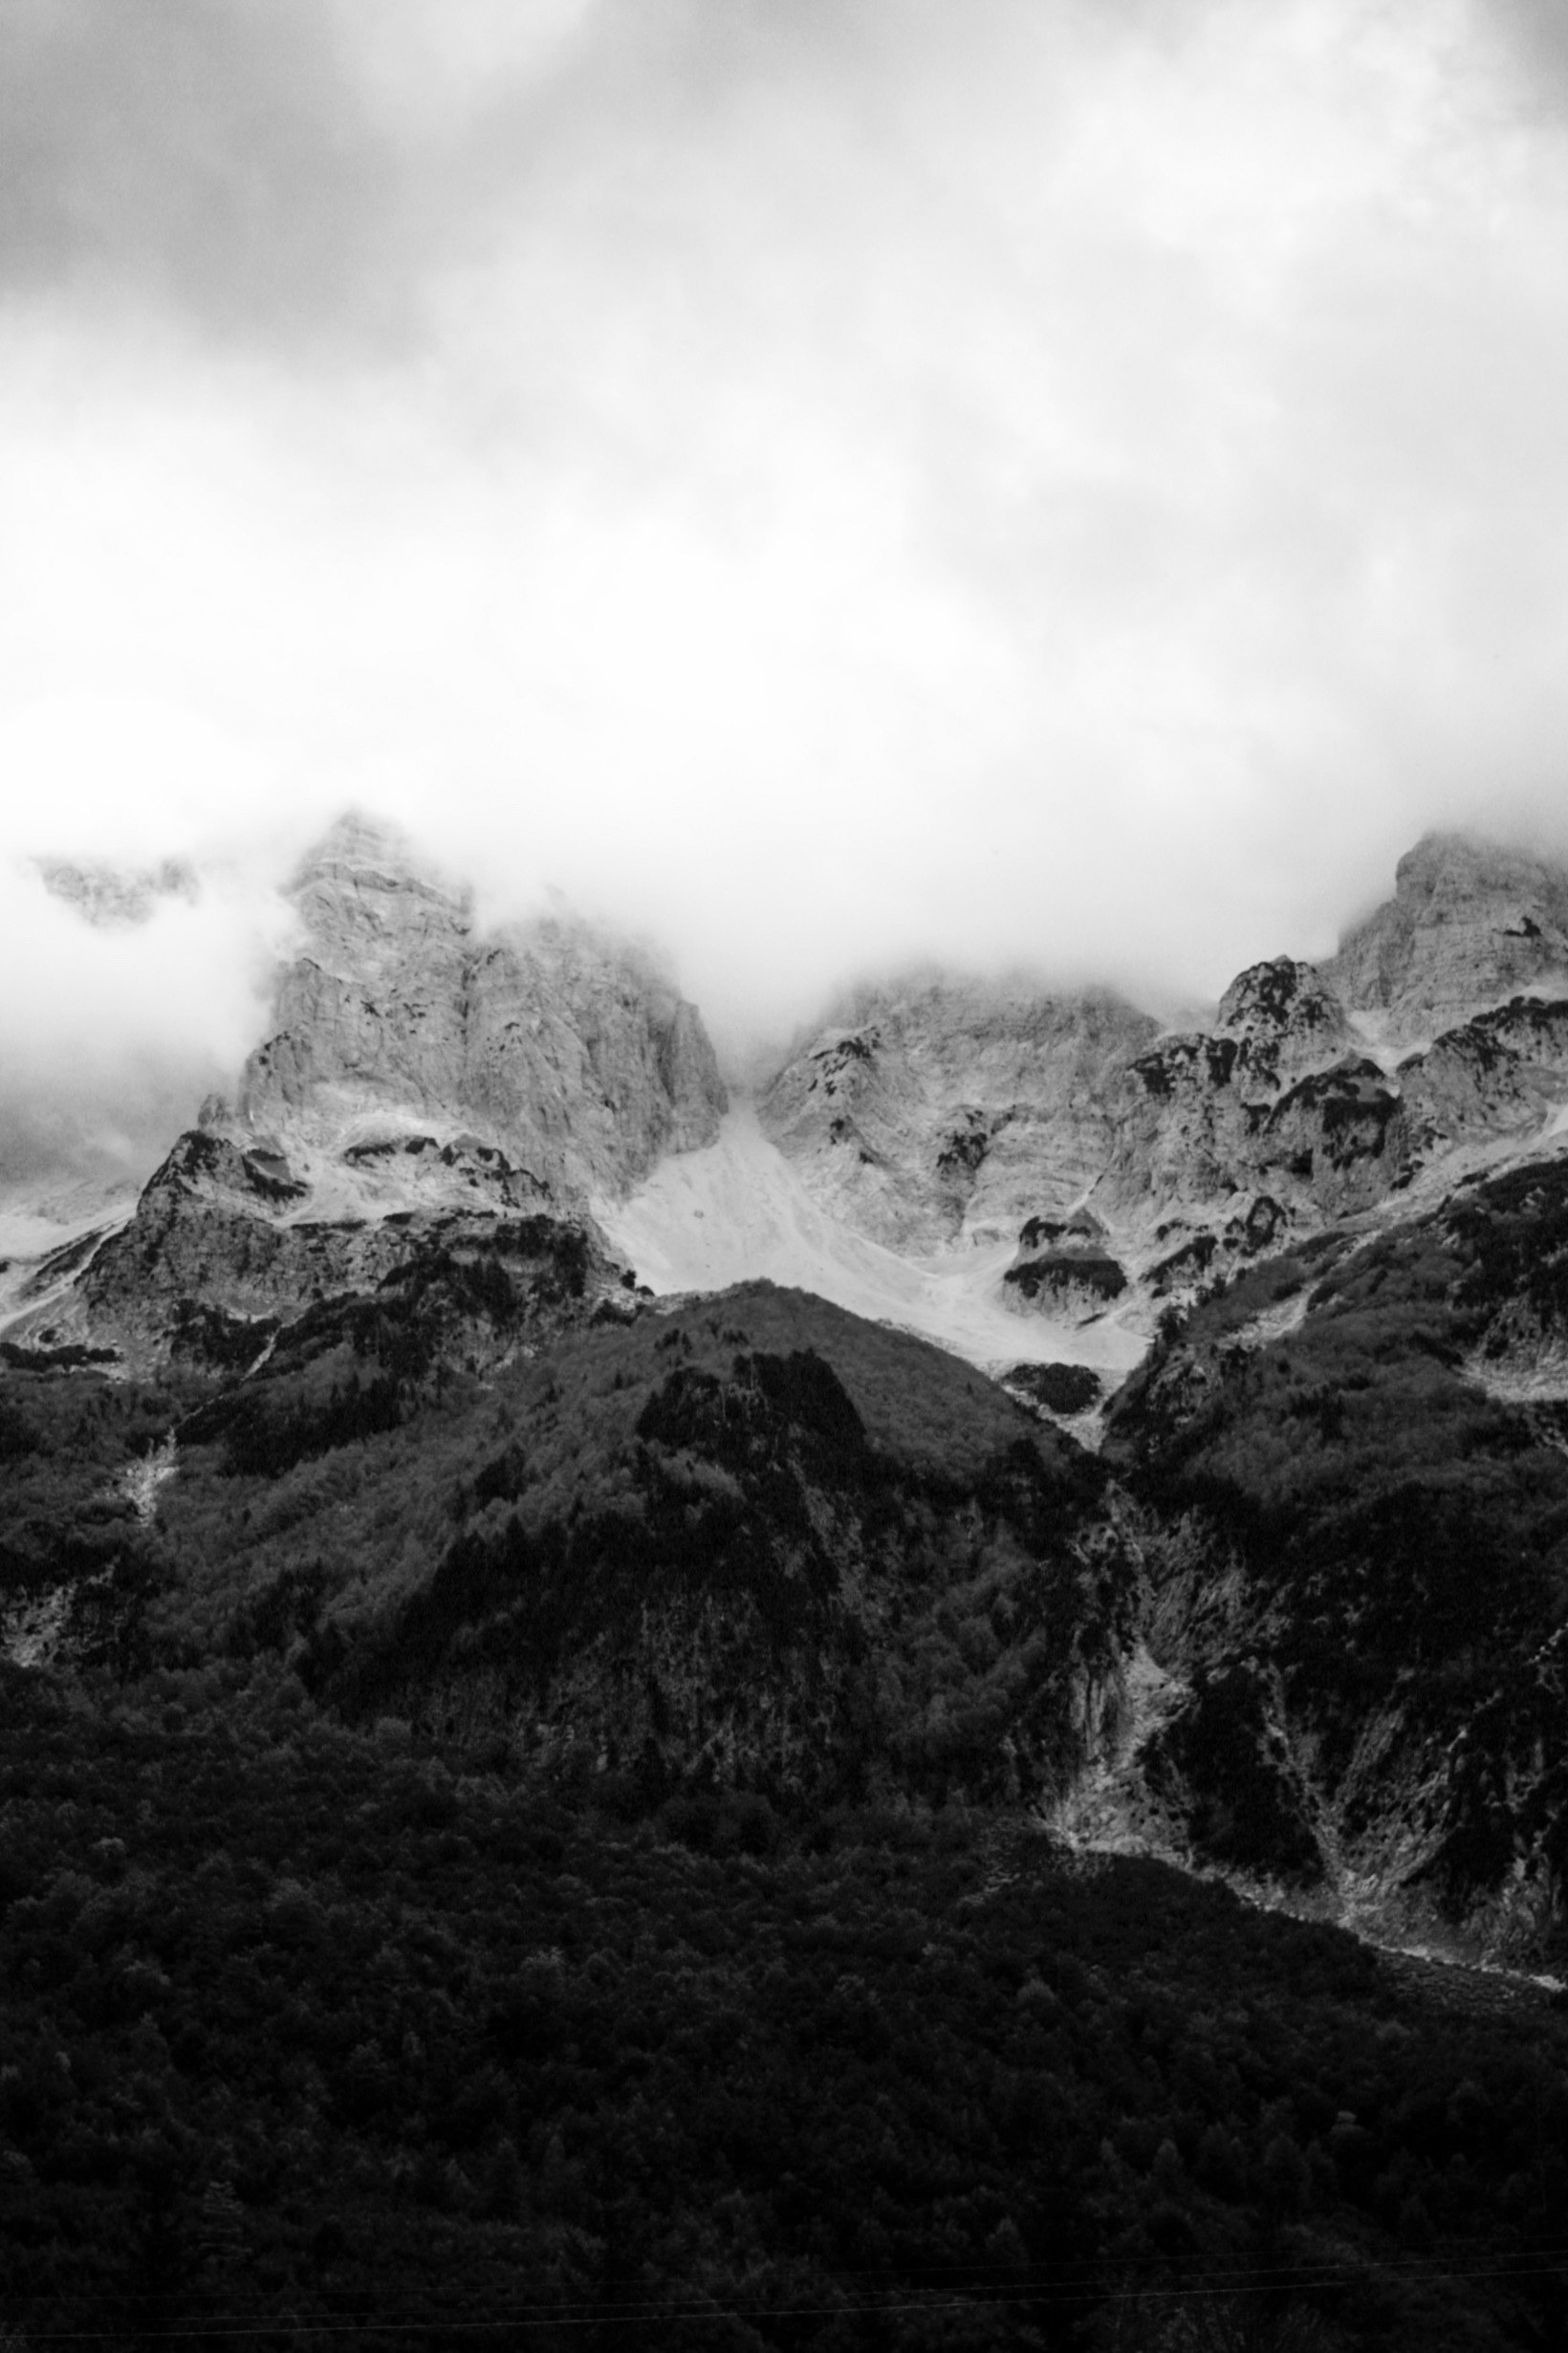
landscape, nature, rock, mountain, snow, cloud, black and white, hill, mountain range, darkness, monochrome, summit, loch, landform, monochrome photography, geographical feature, atmospheric phenomenon, mountainous landforms